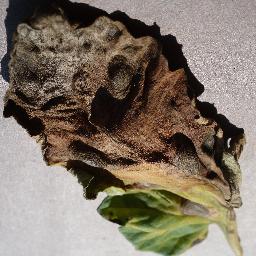
Label: Tomato___Early_blight